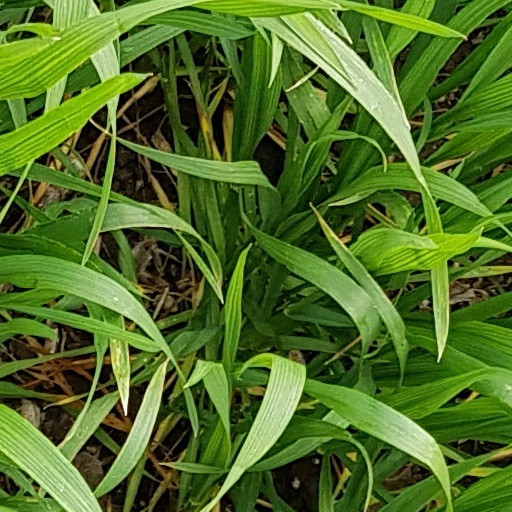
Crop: wheat